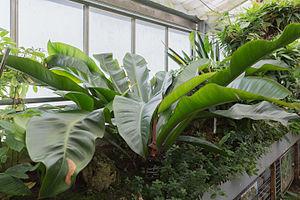
Philodendron insigne au jardin botanique de Lyon, France.